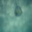
Label: ray